Pasta

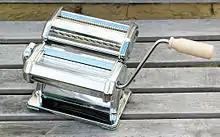
A small hand-cranked pasta machine, designed to sheet fresh pasta dough and cut tagliatelle

Pasta, whether dry or fresh, is eaten after cooking it in hot water. For Italian pasta, which is unsalted, salt is added to the cooking water. This is not the case for Asian wheat noodles, such as udon and lo mein, which are made from salty dough.